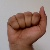
The image shows a hand gesture representing the letter 'A' in Indian Sign Language.